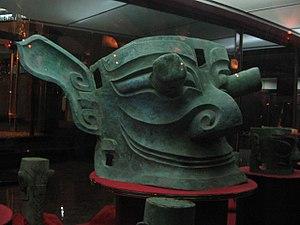
Masque de bronze de la culture Sanxingdui (三星堆) provenant du site archéologique de Jinsha, et exposé au Musée Sanxingdui dans la ville de Guanghan, près de Chengdu dans la province du Sichuan en Chine. 中文: 三星堆出土的青铜纵目面具，中国四川广汉市，三星堆遗址
Cet article recense les sites concernés par l'observatoire mondial des monuments en 1996.
Cet article recense les sites inscrits au patrimoine mondial en Chine.